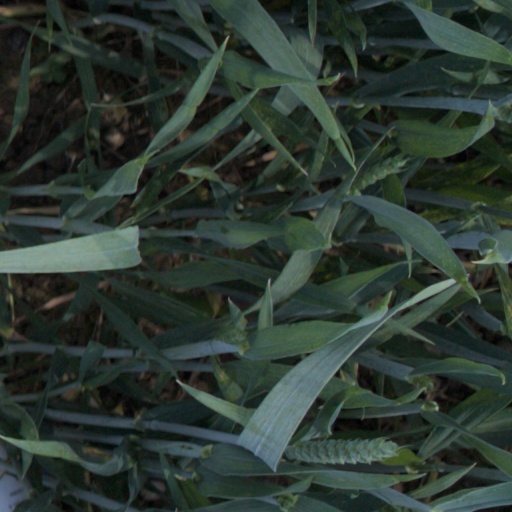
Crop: wheat